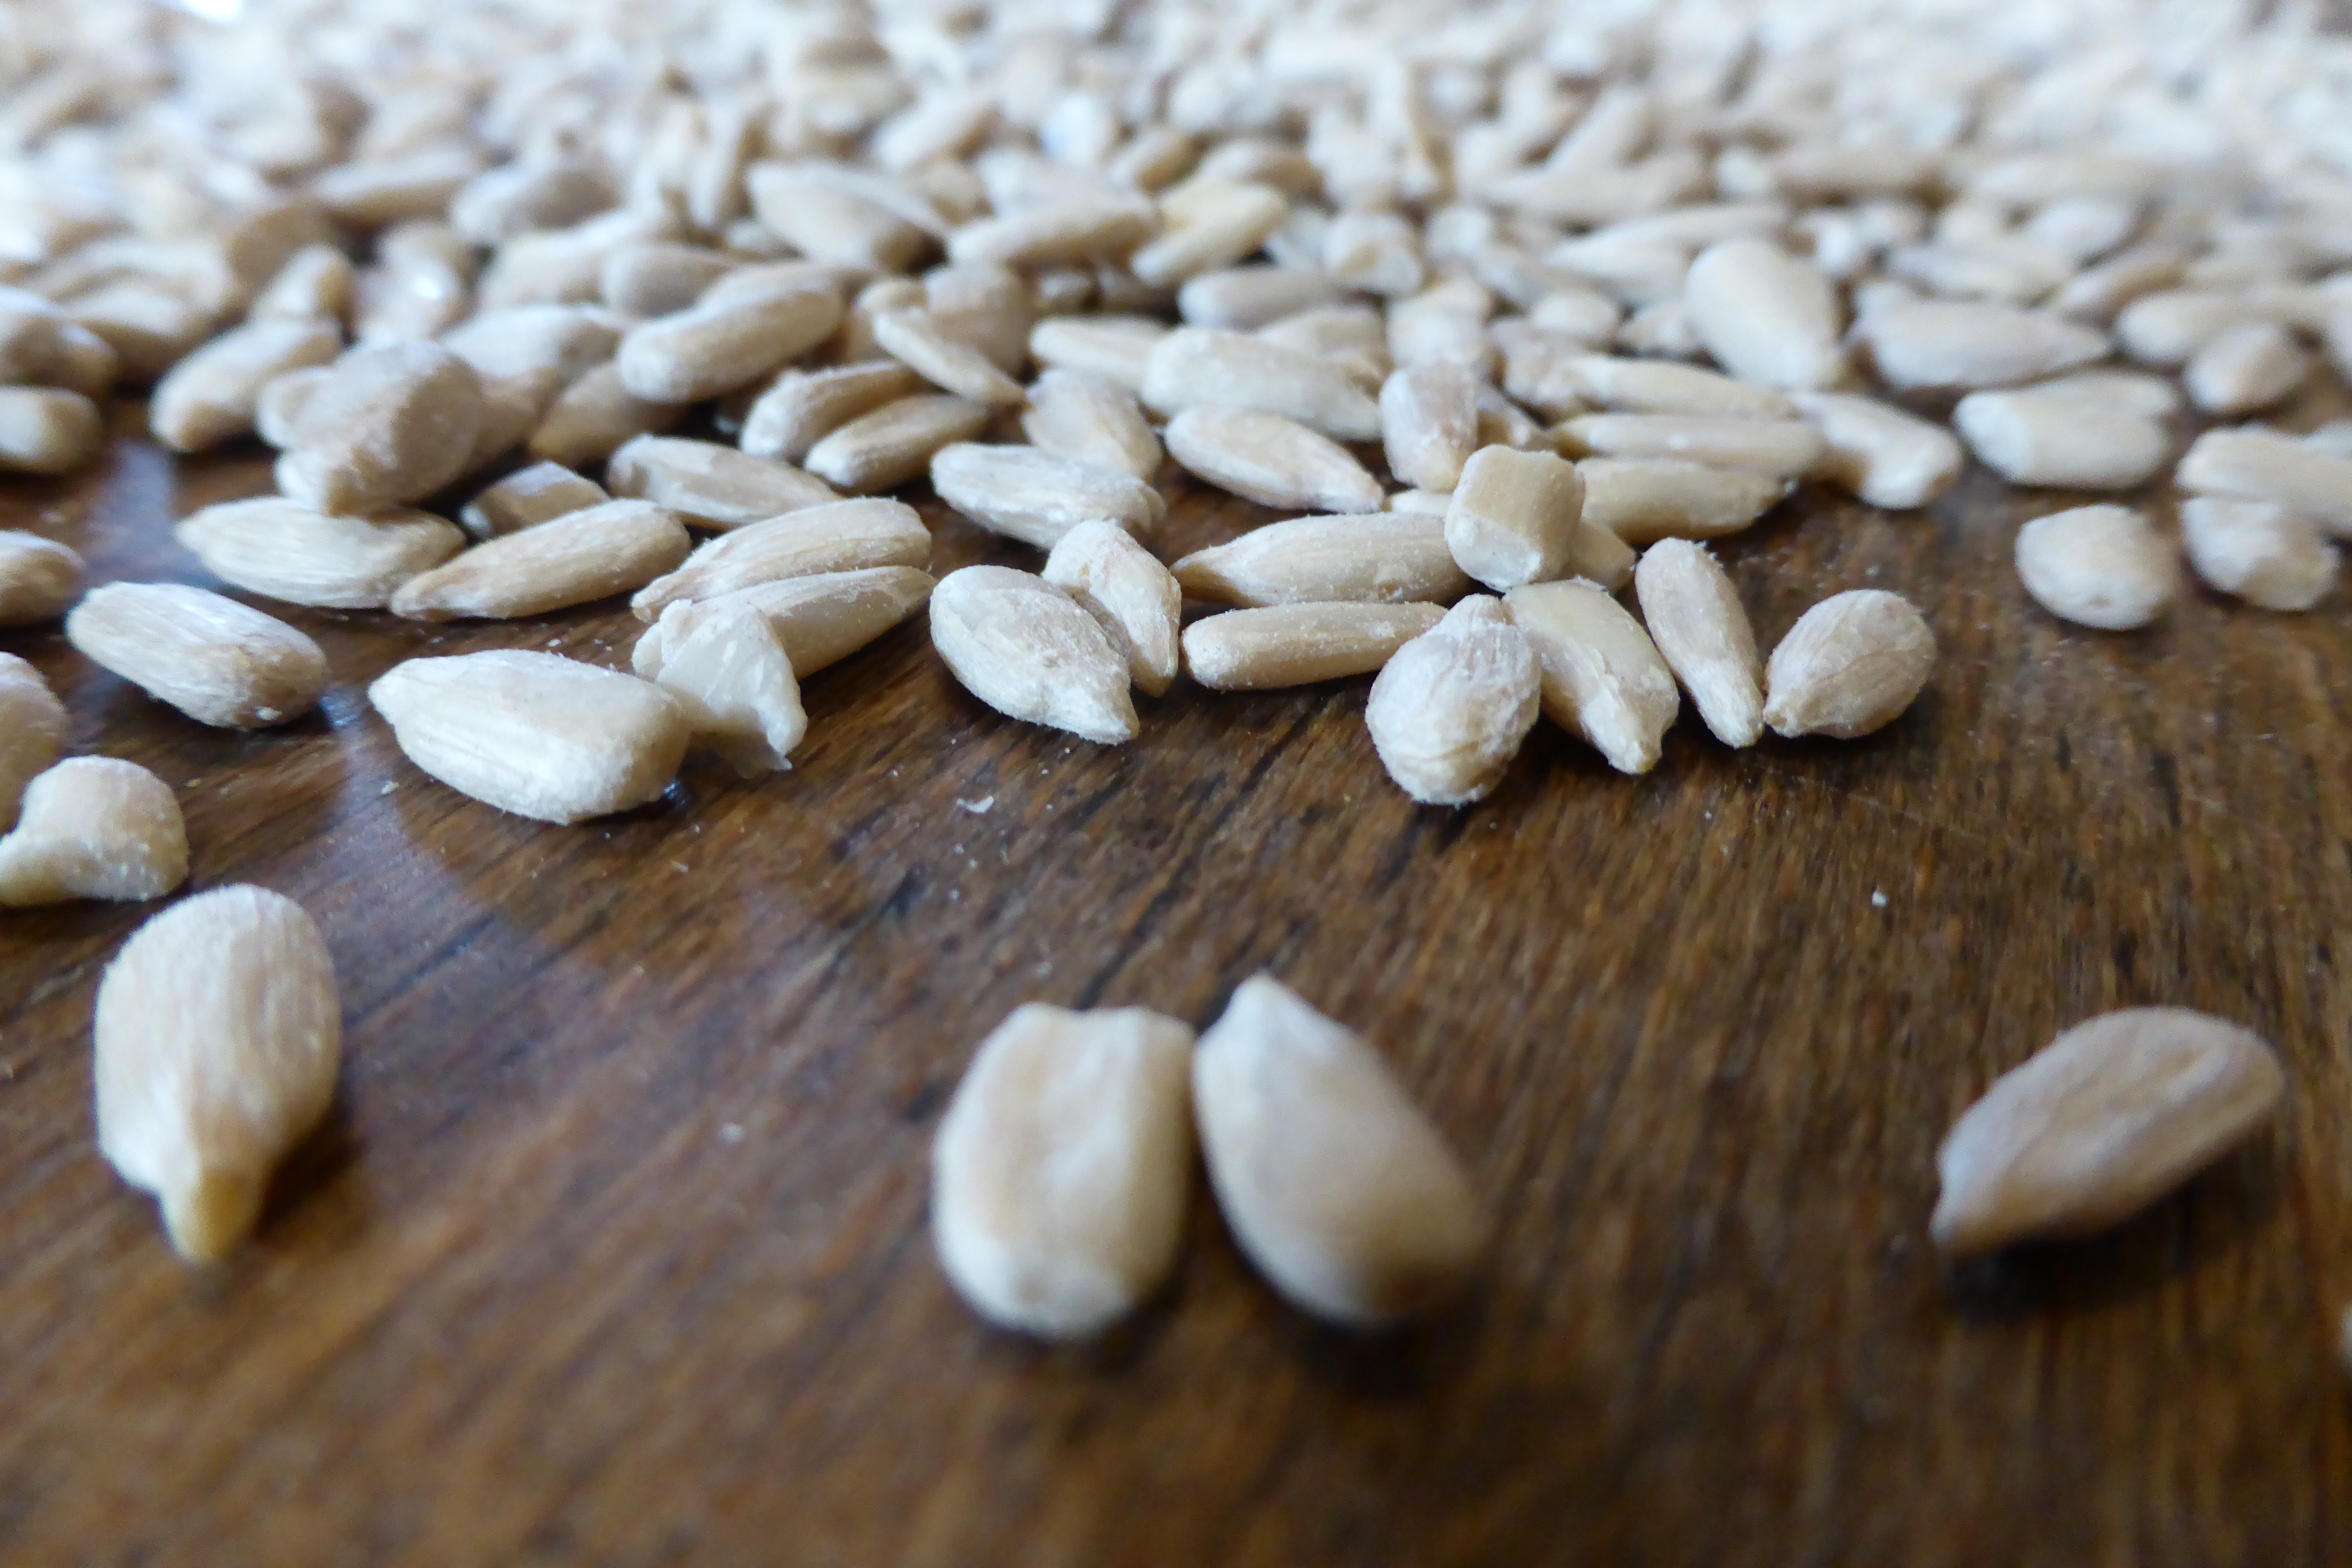
plant, food, produce, nut, breakfast, close, close up, seeds, beige, vegetarian food, sunflower seeds, grains, flowering plant, sunflower seed, grass family, land plant, nuts seeds, backzutaten